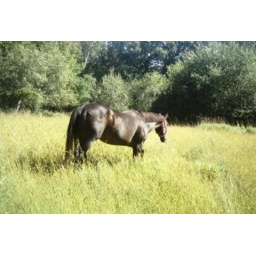
A thoroughbred mare content in the grass